Franklin Simon

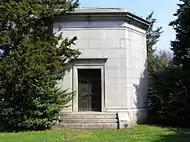

Simon's approach to advertising was, in many ways, revolutionary. He employed visionary artists such as Norman Bel Geddes and Donald Deskey. Their talent helped change the future of department store display windows, creating futuristic designs that stopped traffic on Fifth Avenue. Simon was also the first Fifth Avenue merchant to offer on-site parking for his customers, a plan he devised himself.